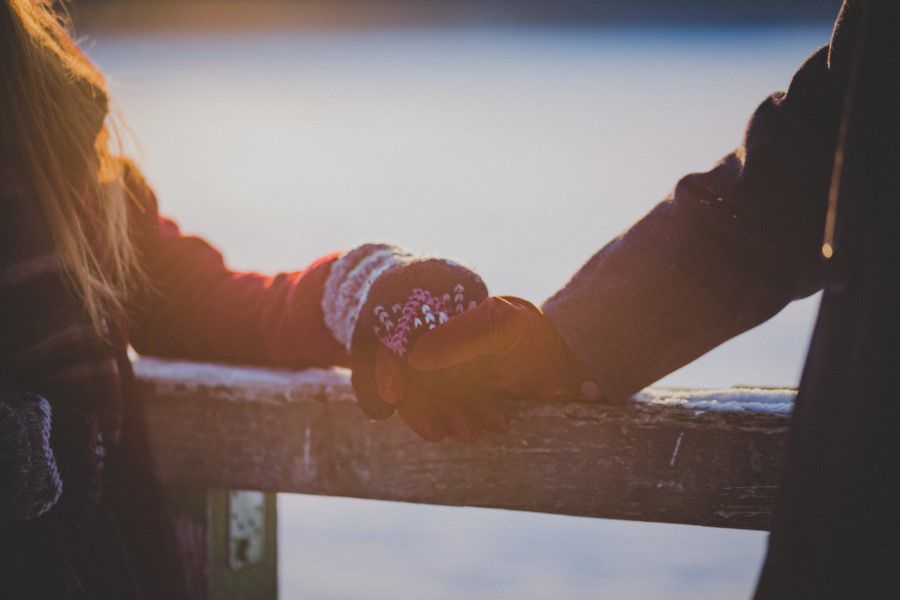
sky, light, beauty, yellow, sunlight, water, hand, cloud, arm, photography, leg, sun, sea, lens flare, window, backlighting, gesture, Tints and shades, human leg, shoe